Bakuto

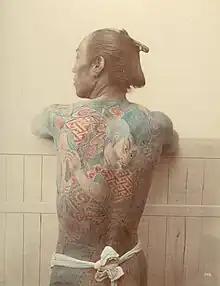
Example of elaborate tattooing

During the Tokugawa shogunate, violent "bakuto" "ikka" (families) rose to power with the gambling spaces they ran, occasionally hired by local governments to gamble with laborers, winning back worker's earnings in exchange for a percentage. They had varying qualities of relationships with the villages in which they lived, often as well with the government, despite their connection.